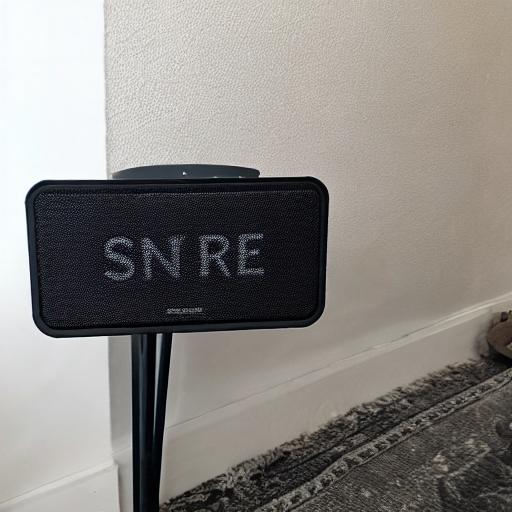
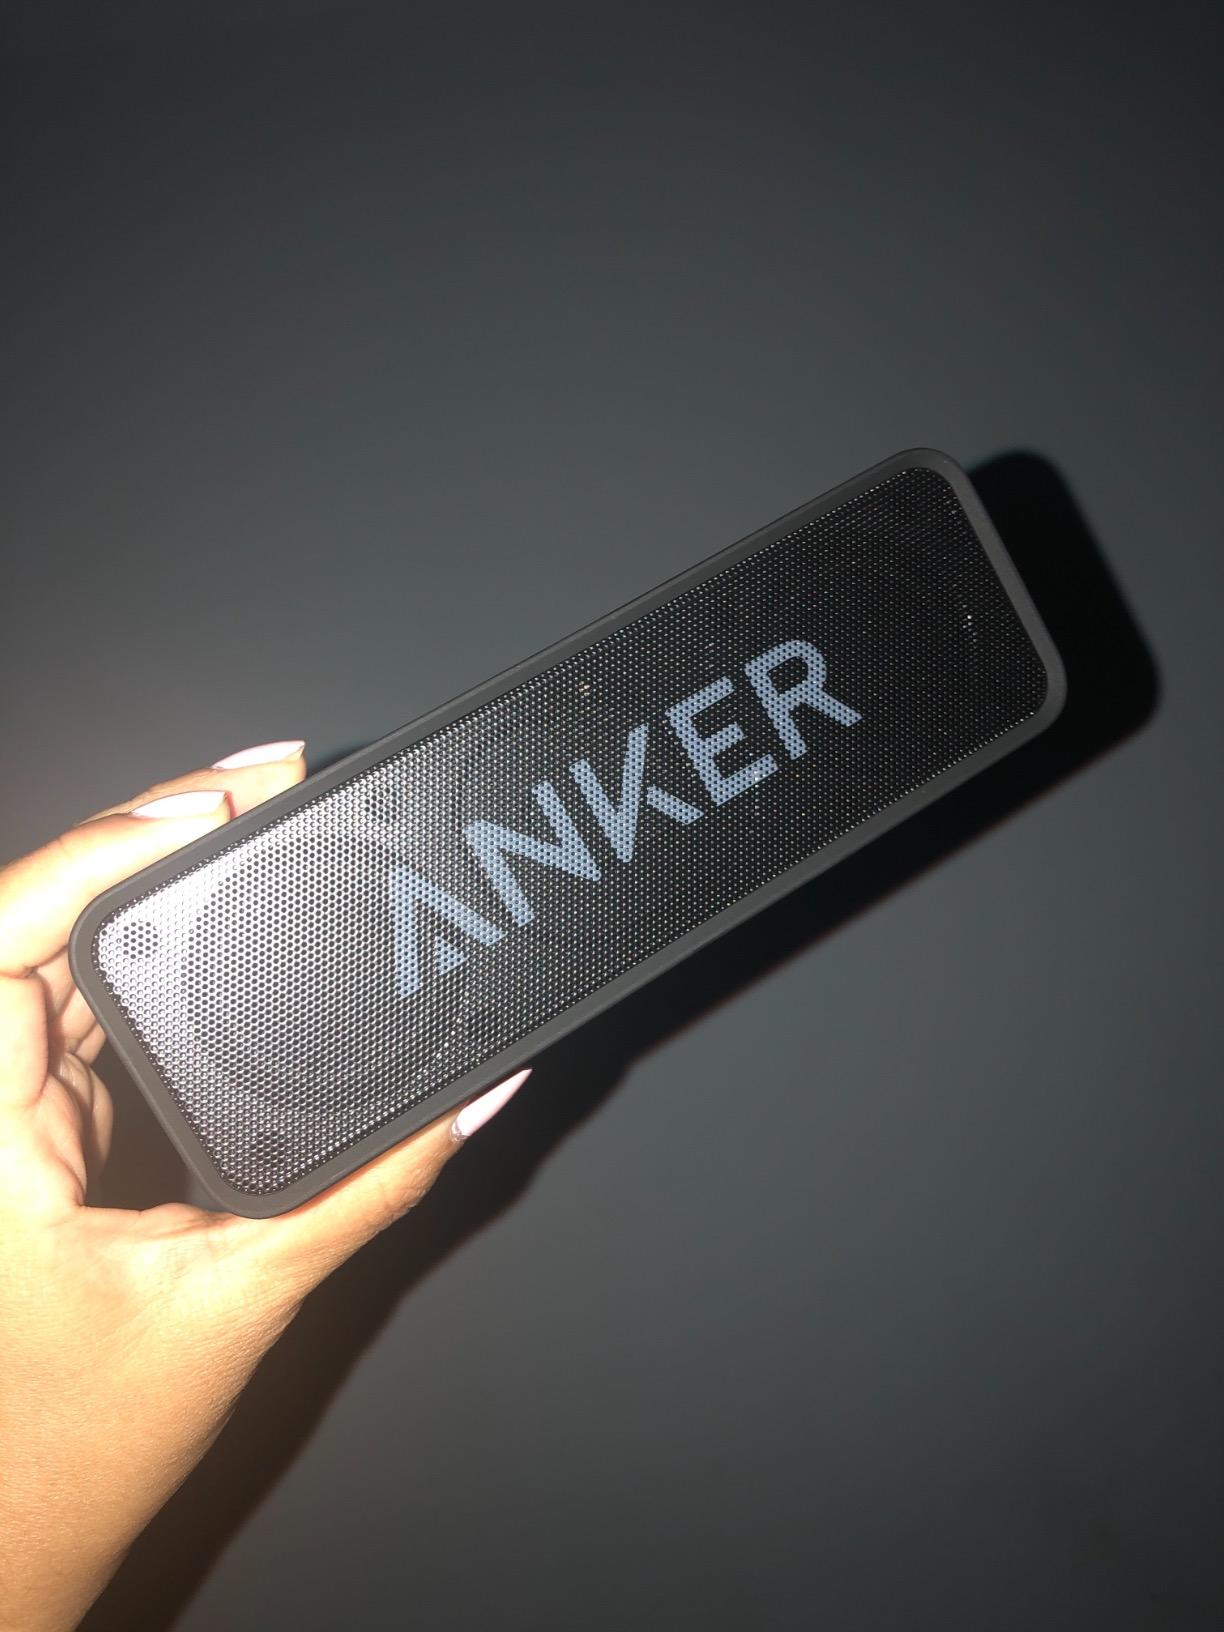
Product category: speaker
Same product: no